Boudewijn Zenden

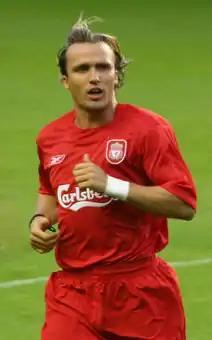
Zenden playing for Liverpool in 2005

Boudewijn Zenden (born 15 August 1976) also known by his nickname Bolo, is a Dutch former professional footballer who played as a left winger or as an attacking midfielder.